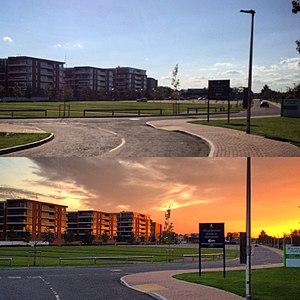
En photographie, l'heure dorée est la courte période suivant le lever de Soleil ou précédant le coucher de Soleil.